Galaxias Chaos

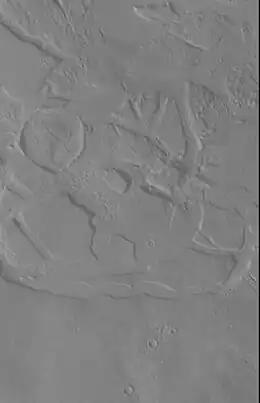
Galaxias Chaos as seen by CTX. The scene in the next image is a part of this picture.

Galaxias Chaos is an area of broken landscape in the Cebrenia quadrangle of Mars, located at 34.1° N and 213.6° W. It is 234.0 km across and was named after an albedo feature name. Galaxias Chaos may be caused by sublimation of an ice-rich deposit.